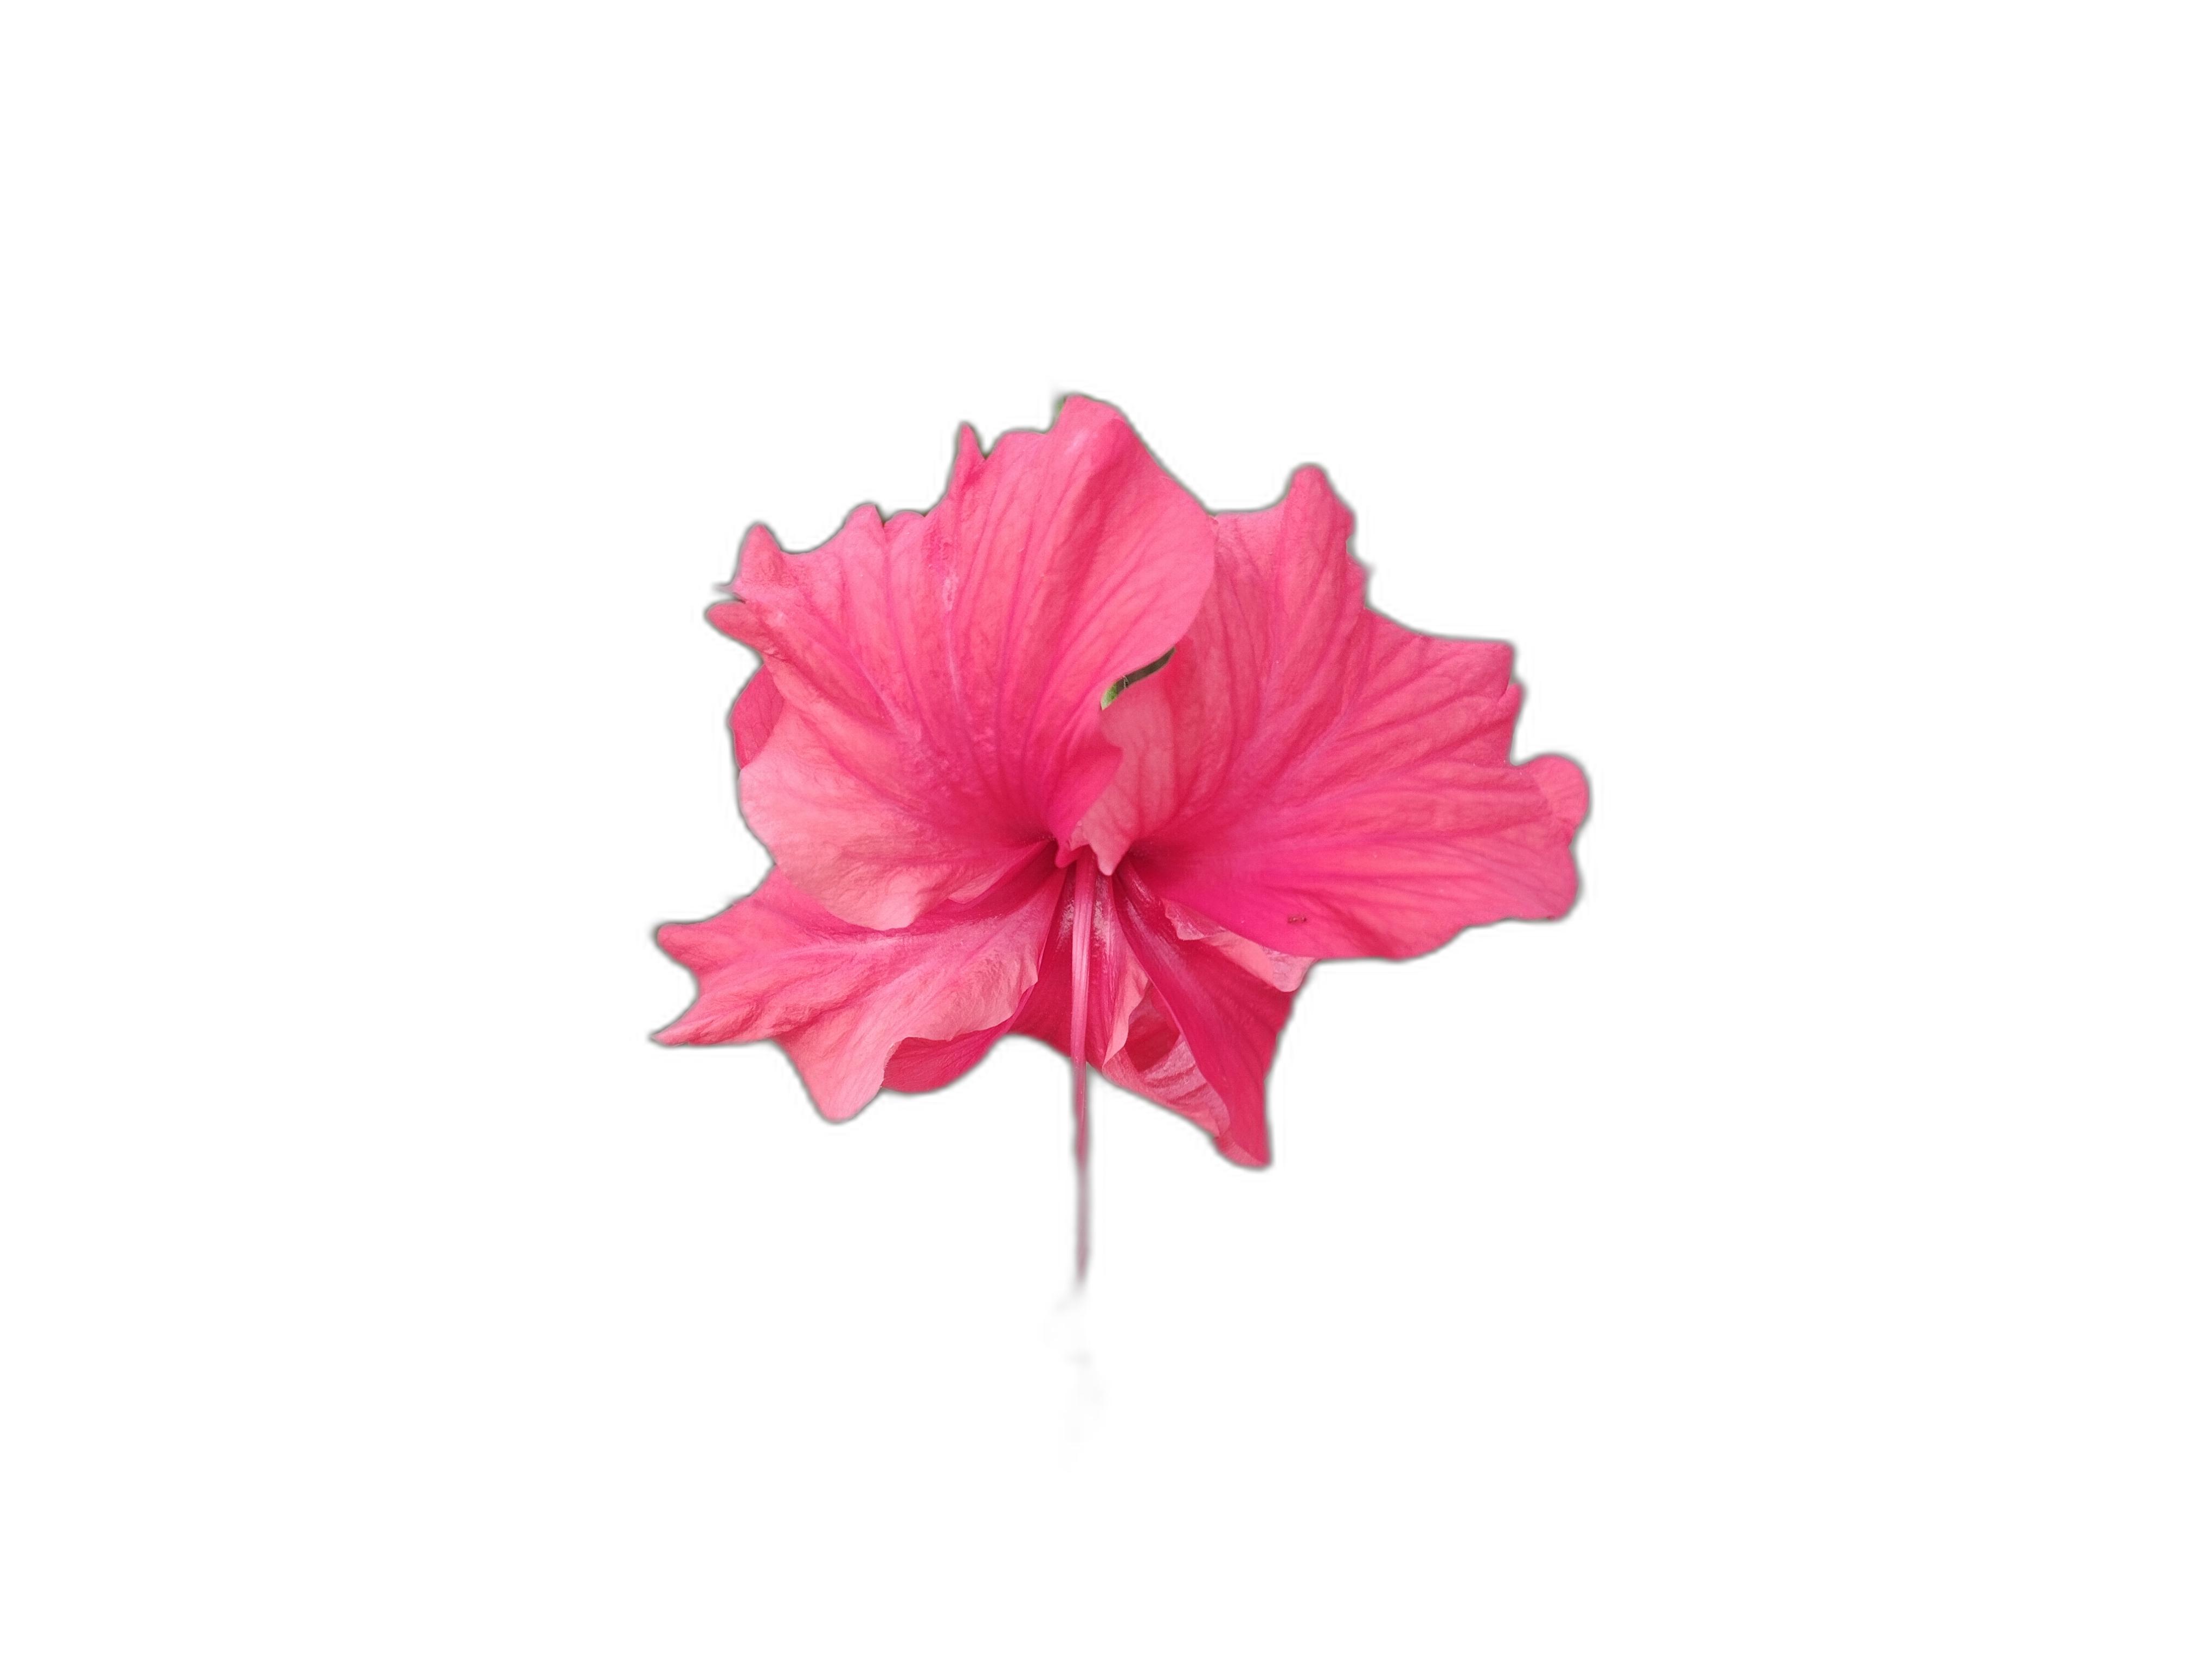
Label: Hibiscus